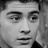
Emotion: neutral